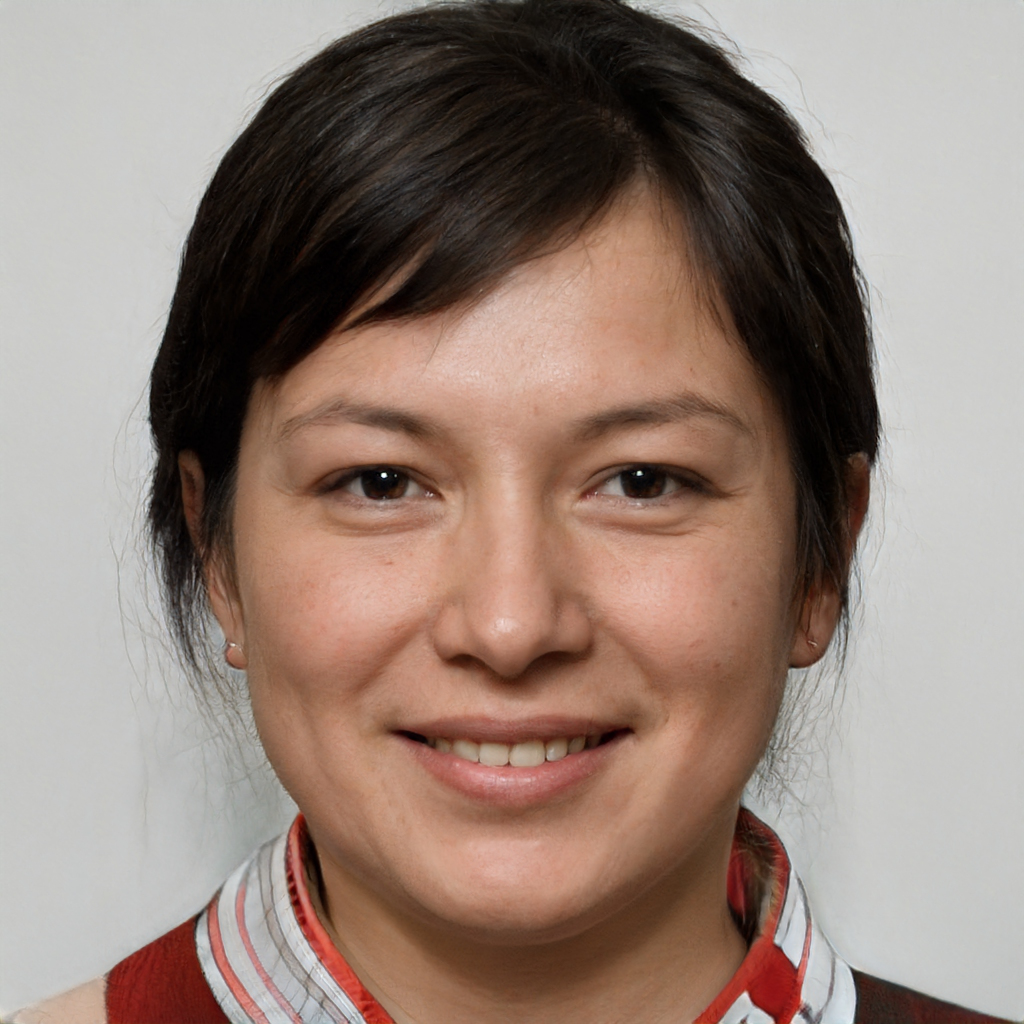
Gender: Female